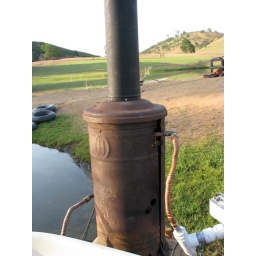
coil stove for heating water in the hot tub raft